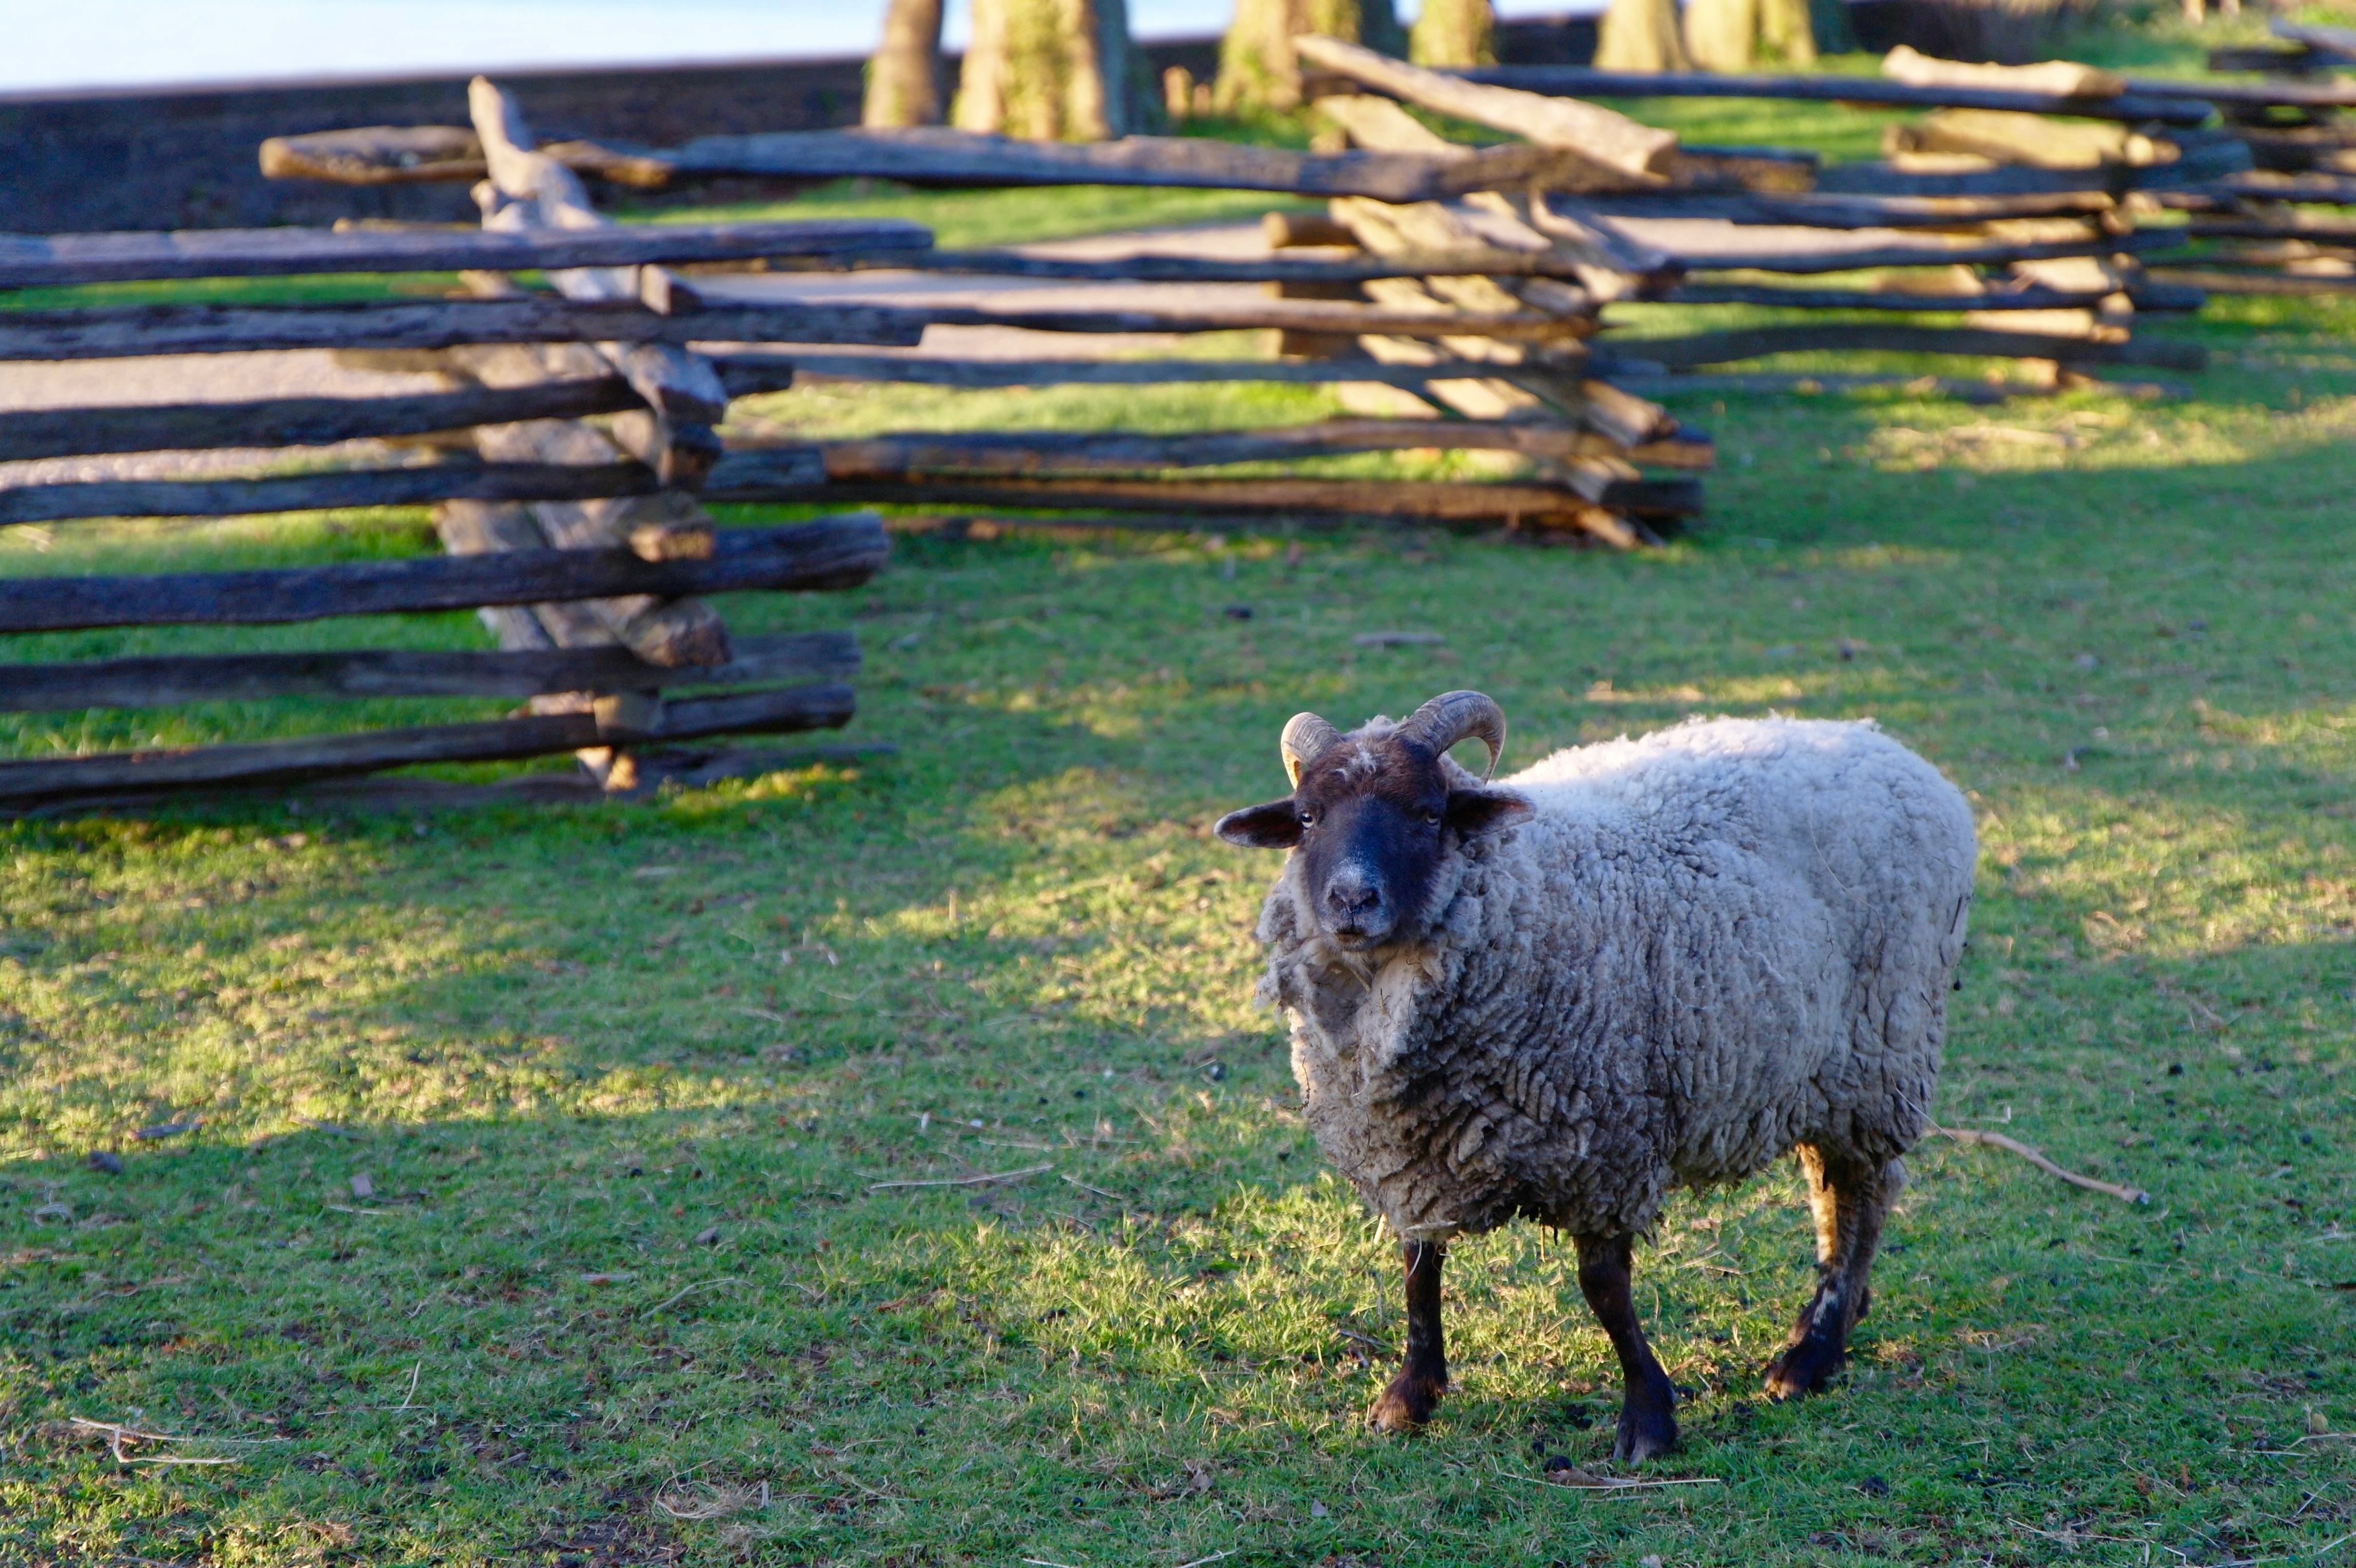
grass, farm, meadow, wildlife, pasture, grazing, sheep, mammal, fauna, goats, vertebrate, sheeps